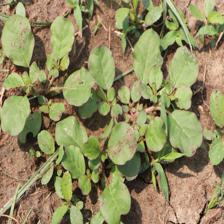
Label: BroadLeafWeed